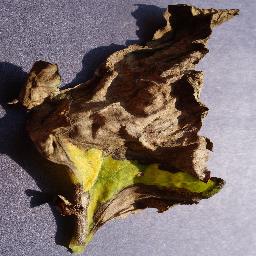
Label: Tomato___Late_blight